Nuclear power in Uruguay

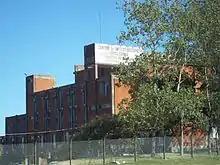
Centro de Investigaciones Nucleares building.

The Centre of Nuclear Research ("Centro de Investigaciones Nucleares", abbreviated as CIN) was established in 1966 as a multidisciplinary research institute, within the framework of an agreement between the University of the Republic (Udelar) and the National Atomic Energy Commission. With the creation of Udelar's School of Sciences in 1990, the Central Directing Council of the university decided to incorporate the institute within the scope of this school. The CIN is the only infrastructure in the country ready, equipped and which has trained personnel to work and handle radioactive materials.